Dao (Chinese sword)

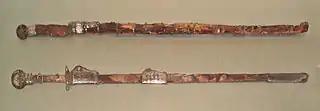
Two Sui dynasty "zhibeidao" with ring-shaped pommels.

As in the preceding dynasties, Tang dynasty "dao" were straight along the entire length of the blade. Single-handed ("belt "dao"") were the most common sidearm in the Tang dynasty. These became known as "hengdao" ("horizontal "dao"" or "cross "dao"") from the preceding Sui dynasty onward. Two-handed "changdao" ("long "dao"") or were also used in the Tang, with some units specializing in their use.